Barbaggio

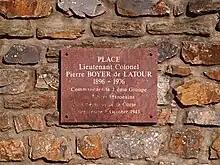
Memorial Plaque in the Barbaggio village square

On 3 October 1943 the Col de Teghime was the scene of a battle between the German forces defending the pass against the 2nd group of Moroccan tabors, who landed in the Gulf of Saint Florent commanded by Lieutenant-Colonel Pierre Boyer de Latour Moulin. The few German fortifications at this strategic point were removed at the cost of heavy fighting with knives.